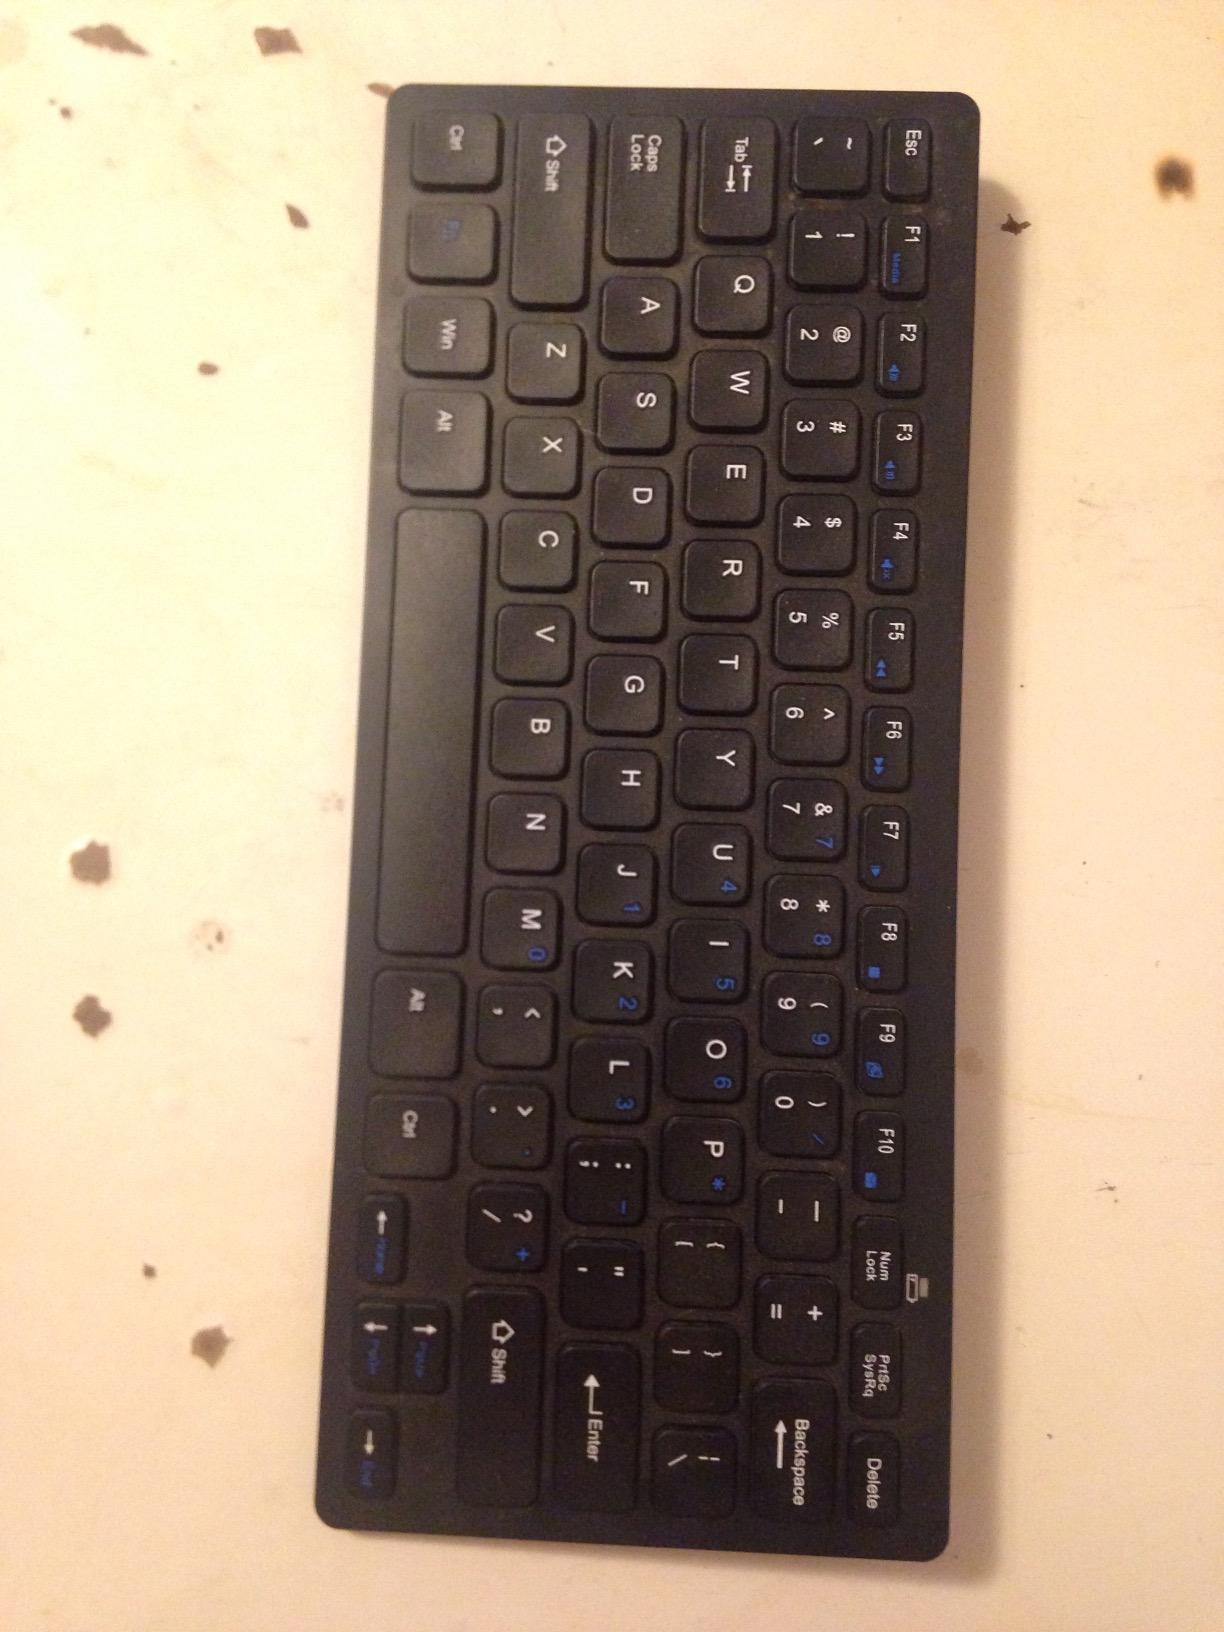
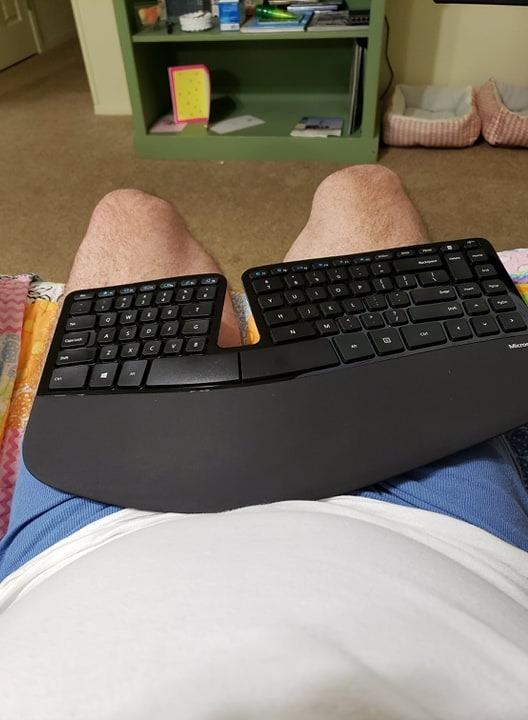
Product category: keyboard
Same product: no